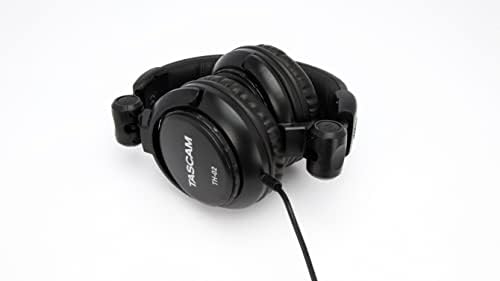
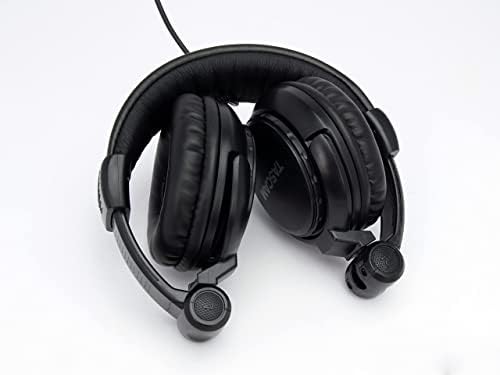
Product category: headphones
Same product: yes